O'Connell Street

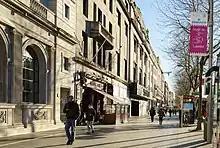

As the fortunes of Upper Sackville Street began to improve in the second half of the century, other businesses began to open such as the Turkish baths built at the rear of Reynold's Hotel, and opened in 1869 as the renamed Hammam Family Hotel and Turkish Baths. Standard Life Assurance built their flagship Dublin branch on the street, while the Findlater family opened a branch of their successful chain close to Parnell Street, as did Gilbey's Wine Merchants. The thoroughfare also became the centre of the Dublin tramways system, with many of the city's trams converging at the Nelson Pillar. By 1900, Sackville Street had become an important location for shopping and business, which led to it being called "Ireland's Main Street".